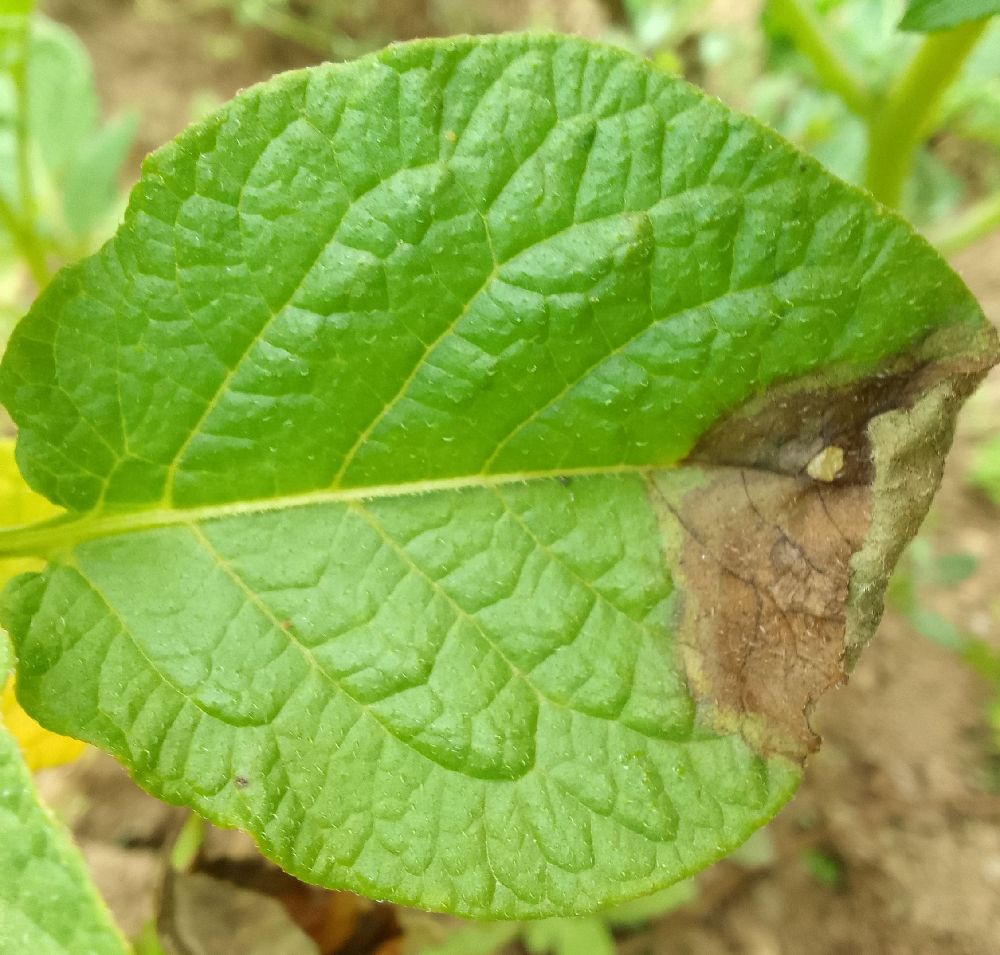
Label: Late blight